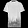
Label: T - shirt / top